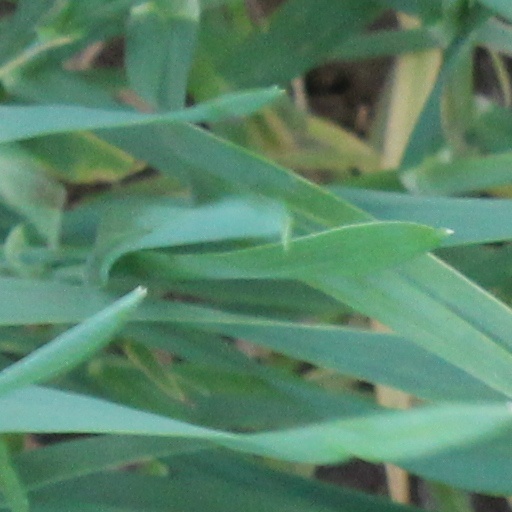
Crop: wheat